Stomu Takeishi

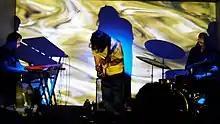
Stomu Takeishi with Hernán Hecht and Mark Aanderud

Stomu Takeishi (born 1964, in Mito, Ibaraki Prefecture) is a Japanese experimental and jazz rock bassist. He is known for playing fretless five-string electric bass guitar and a Klein five-string acoustic bass guitar, often using extended techniques and electronic manipulations such as looping.